Billy Cleaver

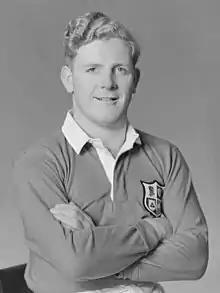
Cleaver in New Zealand in 1950

William Cleaver (15 September 1921 – 29 September 2003) was a Welsh international Rugby Union fly-half who played club rugby for Cardiff. He won 14 caps for Wales and was selected to play for the British Lions on the 1950 tour of Australia and New Zealand. He was in the Welsh team that won the 1950 Grand Slam.